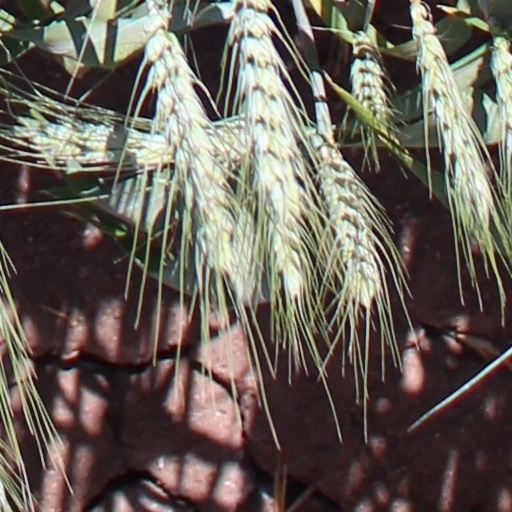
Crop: wheat